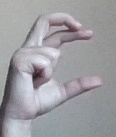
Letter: thal